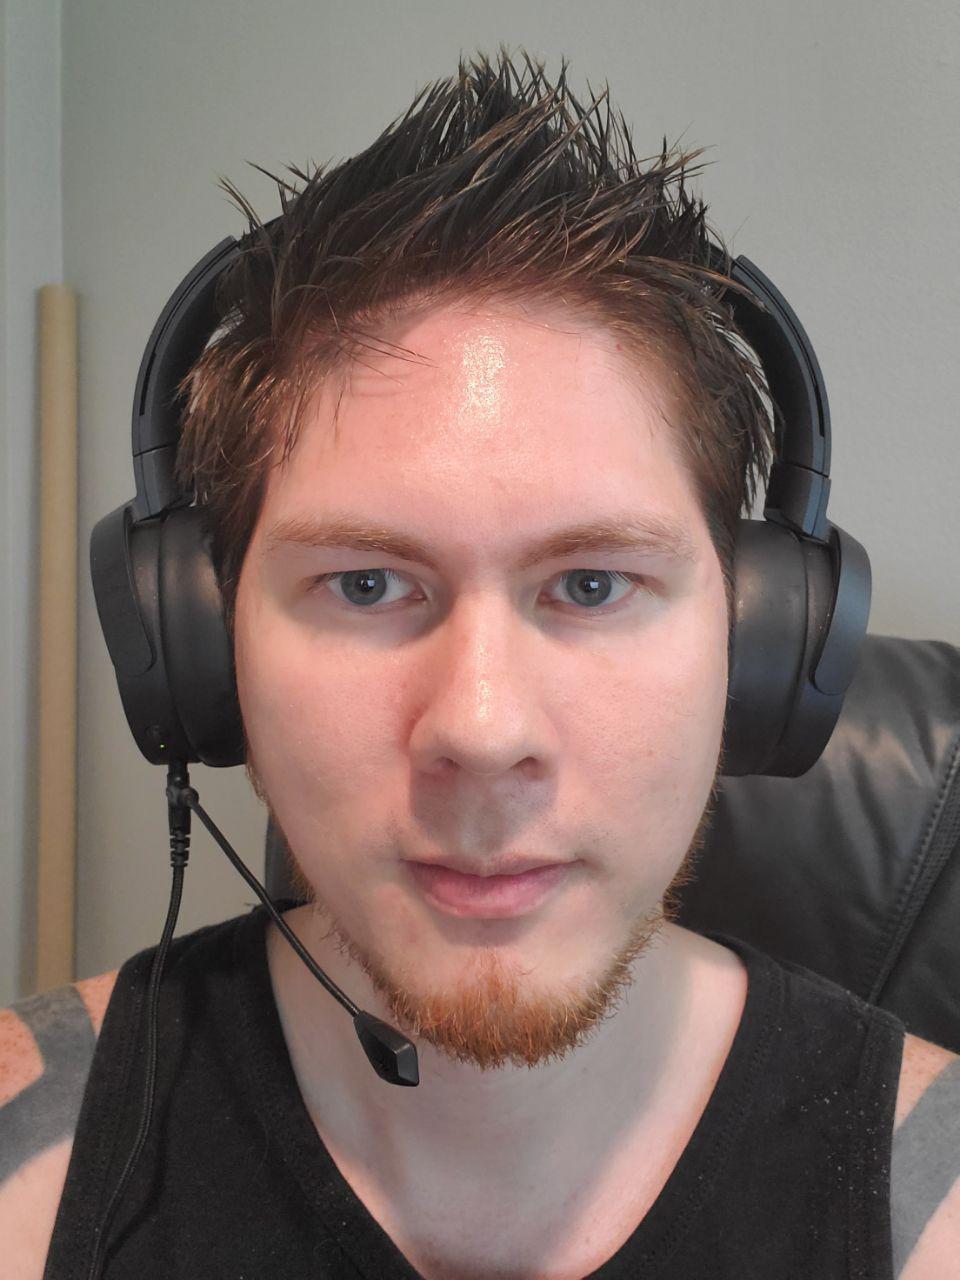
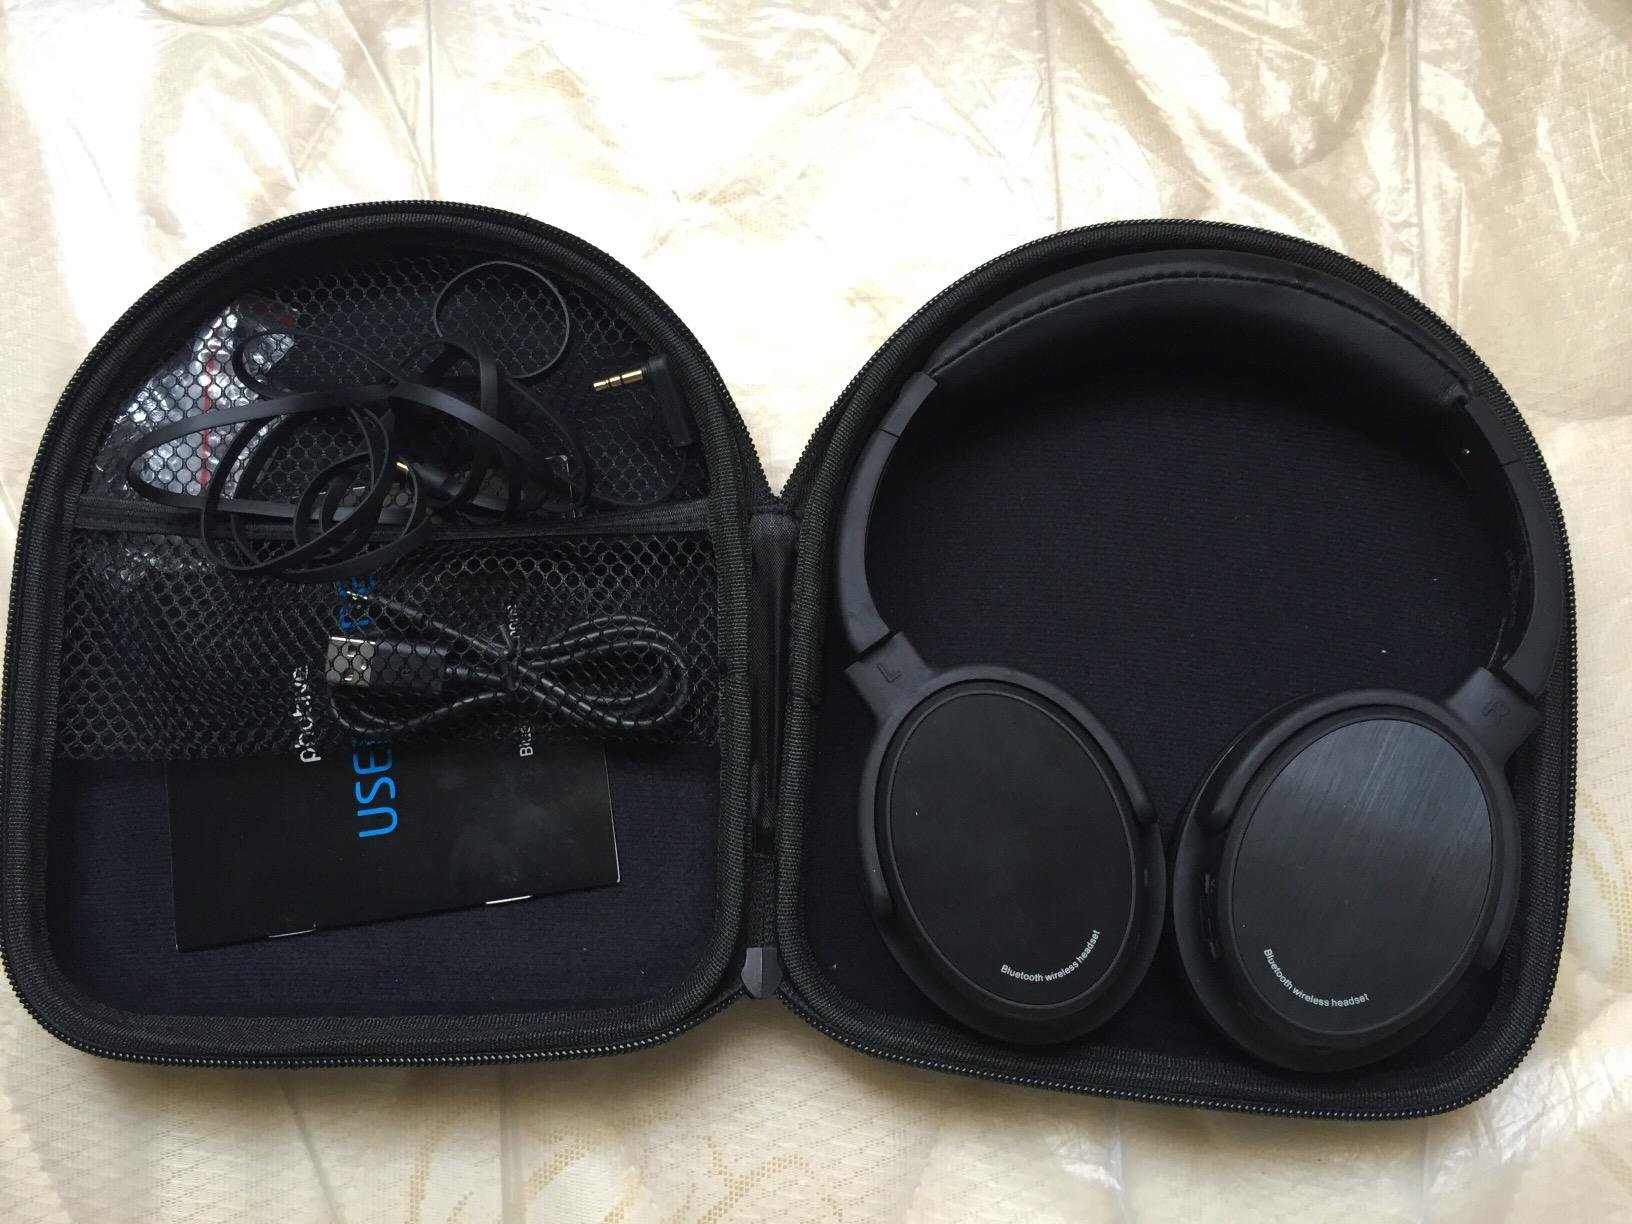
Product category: headphones
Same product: no